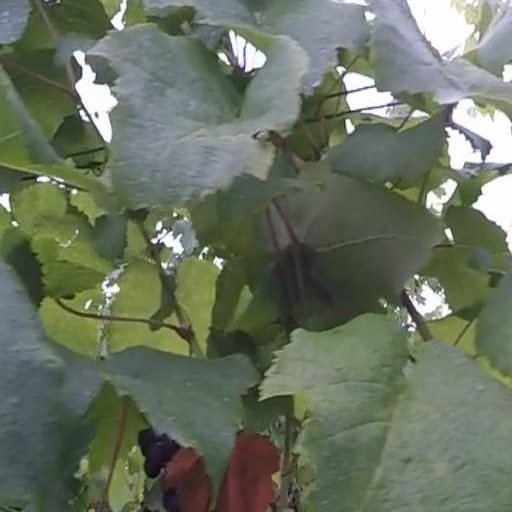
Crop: grape